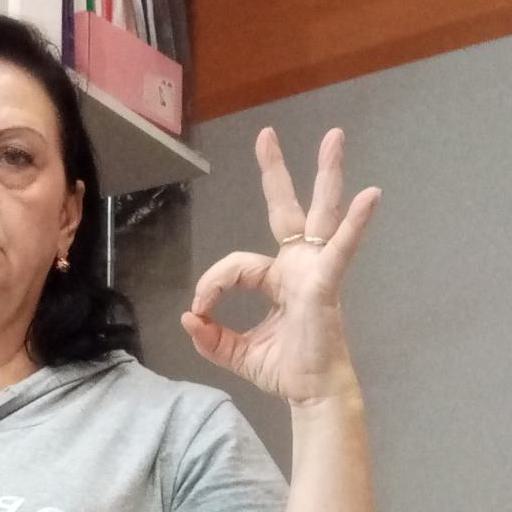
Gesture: ok